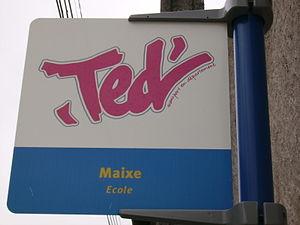
Panneau arrêt TED de Maixe, France
Le réseau TED était le réseau interurbain de transport en commun par autocars et taxis mis en place par le Conseil Général de Meurthe-et-Moselle, puis géré par la région Grand Est à partir de janvier 2017. Depuis 2019, le réseau TED est remplacé par le nouveau réseau régional Fluo Grand Est.